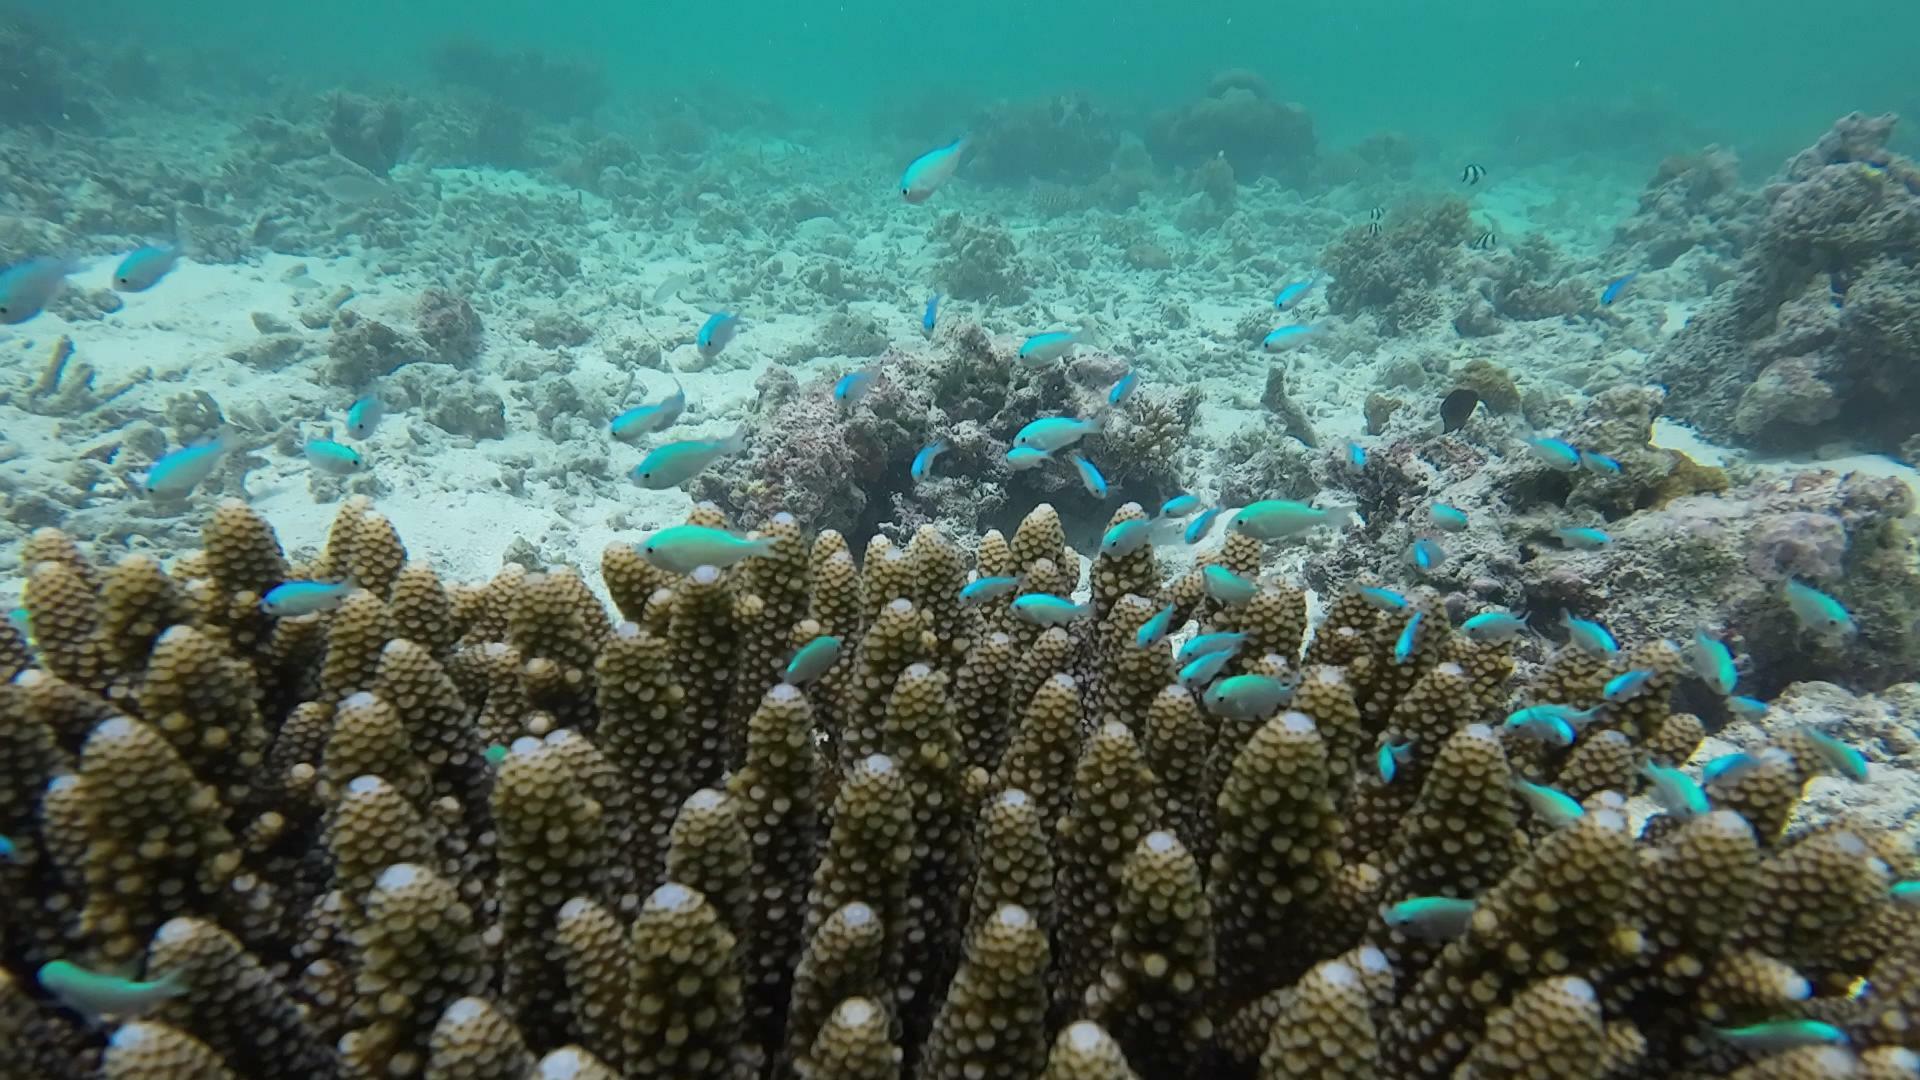
Chromis viridis (Blue-green Chromis)